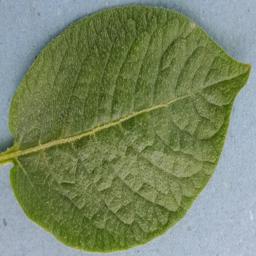
Label: Potato___Healthy